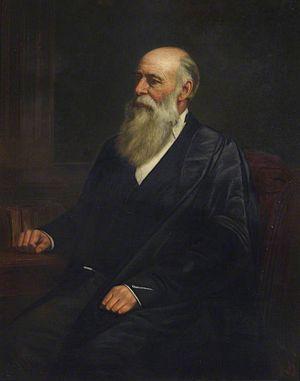
La famille Babington est une famille anglaise et anglo-irlandaise descendant de Sir John de Babington, seigneur du manoir de Babington, dans le Northumberland, qui vivait en 1178.